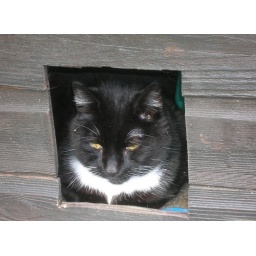
Basil sitting in the garden shed with his head right up to the cat flap to enjoy the sun